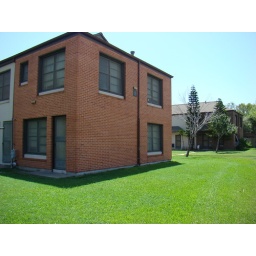
around the corner from the running scene and the next units down from the basket ball court.